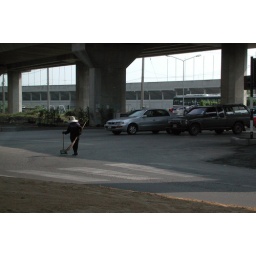
Street sweeper in white hat in Bangkok.